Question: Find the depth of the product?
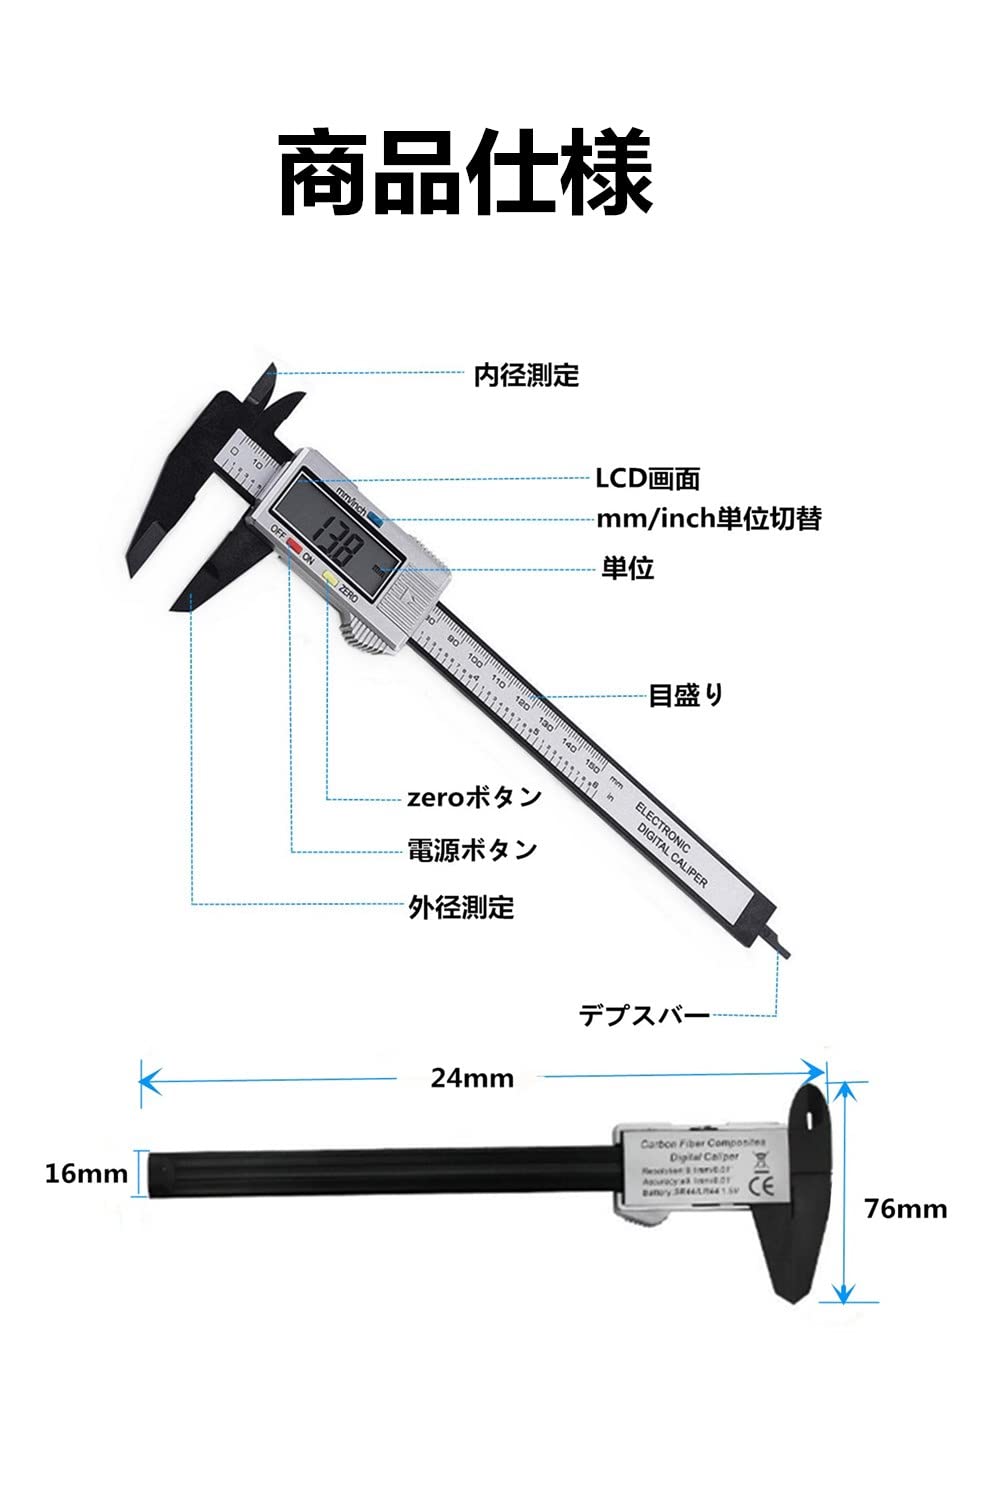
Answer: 24.0 millimetre